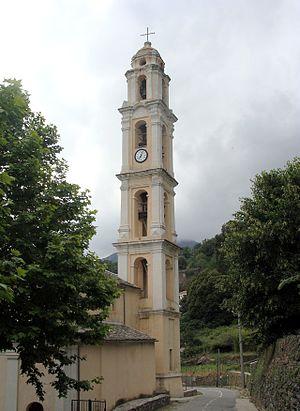
Le clocher de l'église Saint-Elie, à Pietra-di-Verde (Haute-Corse)
Pietra-di-Verde est une commune française située dans la circonscription départementale de la Haute-Corse et le territoire de la collectivité de Corse. Elle appartient à l'ancienne piève de Verde dont elle était le chef-lieu.